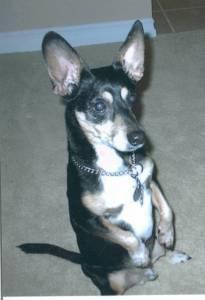
chihuahua